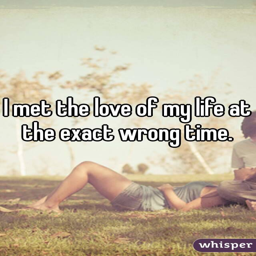
i met the love of my life at the exact wrong time .